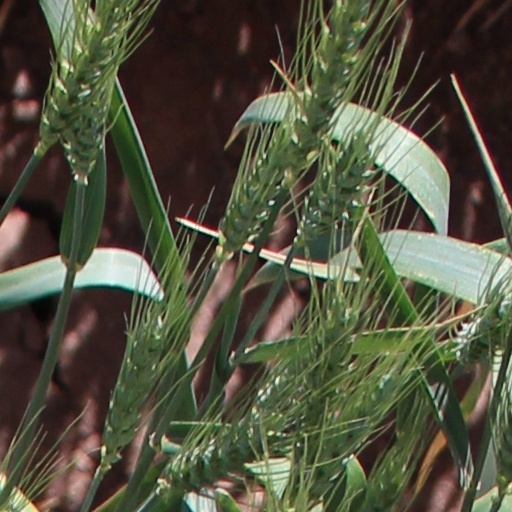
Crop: wheat